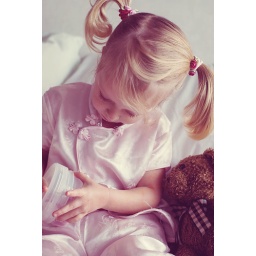
Once upon a very two-ish rainy day. Pigtails, bear and clothes all admired and enjoyed and all happily discarded soon after ;)